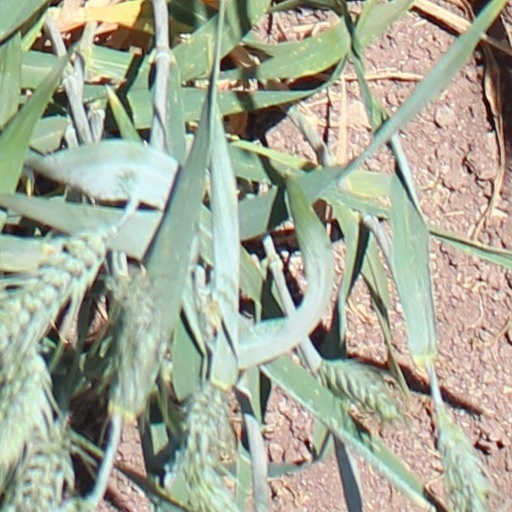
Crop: wheat